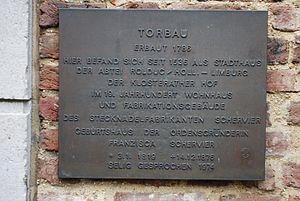
Vue d'Aix-la-Chapelle.